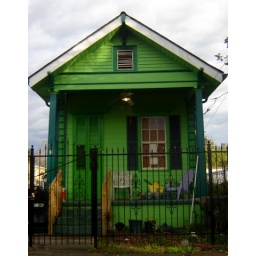
green house over yonder....